Koko B. Ware

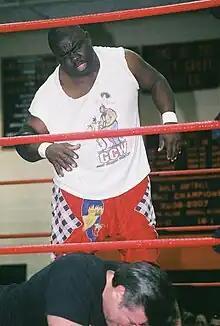
Ware against Lanny Poffo

In August 1986, Ware signed with the World Wrestling Federation, where he continued his fun-loving "Birdman" Koko B. Ware" persona, complete with a macaw named "Frankie". Ware made his debut as a fan favorite on the September 6, 1986, episode of "Superstars", teaming with Paul Roma against Hart Foundation (Bret Hart and Jim Neidhart) in a losing effort. His first victory was on the September 7 episode of "Wrestling Challenge" against Bob Bradley. He made his entrances dancing to the ring to the tune of Morris Day and The Time's "The Bird", flapping his arms and carrying Frankie, who sat on a perch at ringside while Ware wrestled. Bright outfits, colorful sunglasses, a constant smile and his vibrato singing voice made Ware popular, especially with the younger crowd that the WWF mainly catered to during the 1980s. Ware also sang the title track of the 1987 WWF album "", which then became his entrance music. The song's video featured top wrestlers of the day like Hulk Hogan and The Honky Tonk Man, as well as WWF owner Vince McMahon wearing a red "Hulkamania" shirt and hard hat.